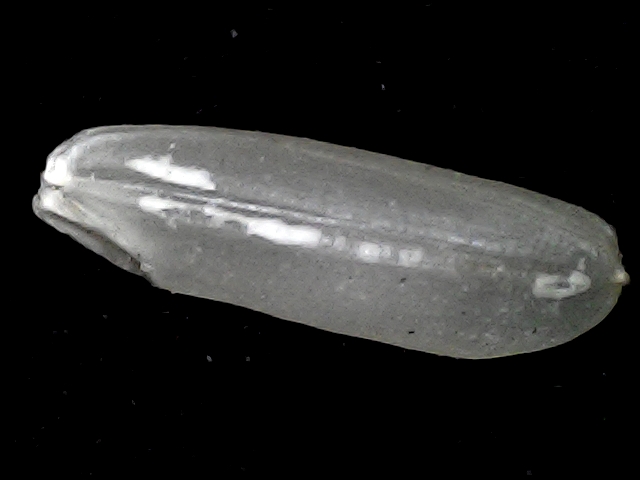
Rice variety: BD87